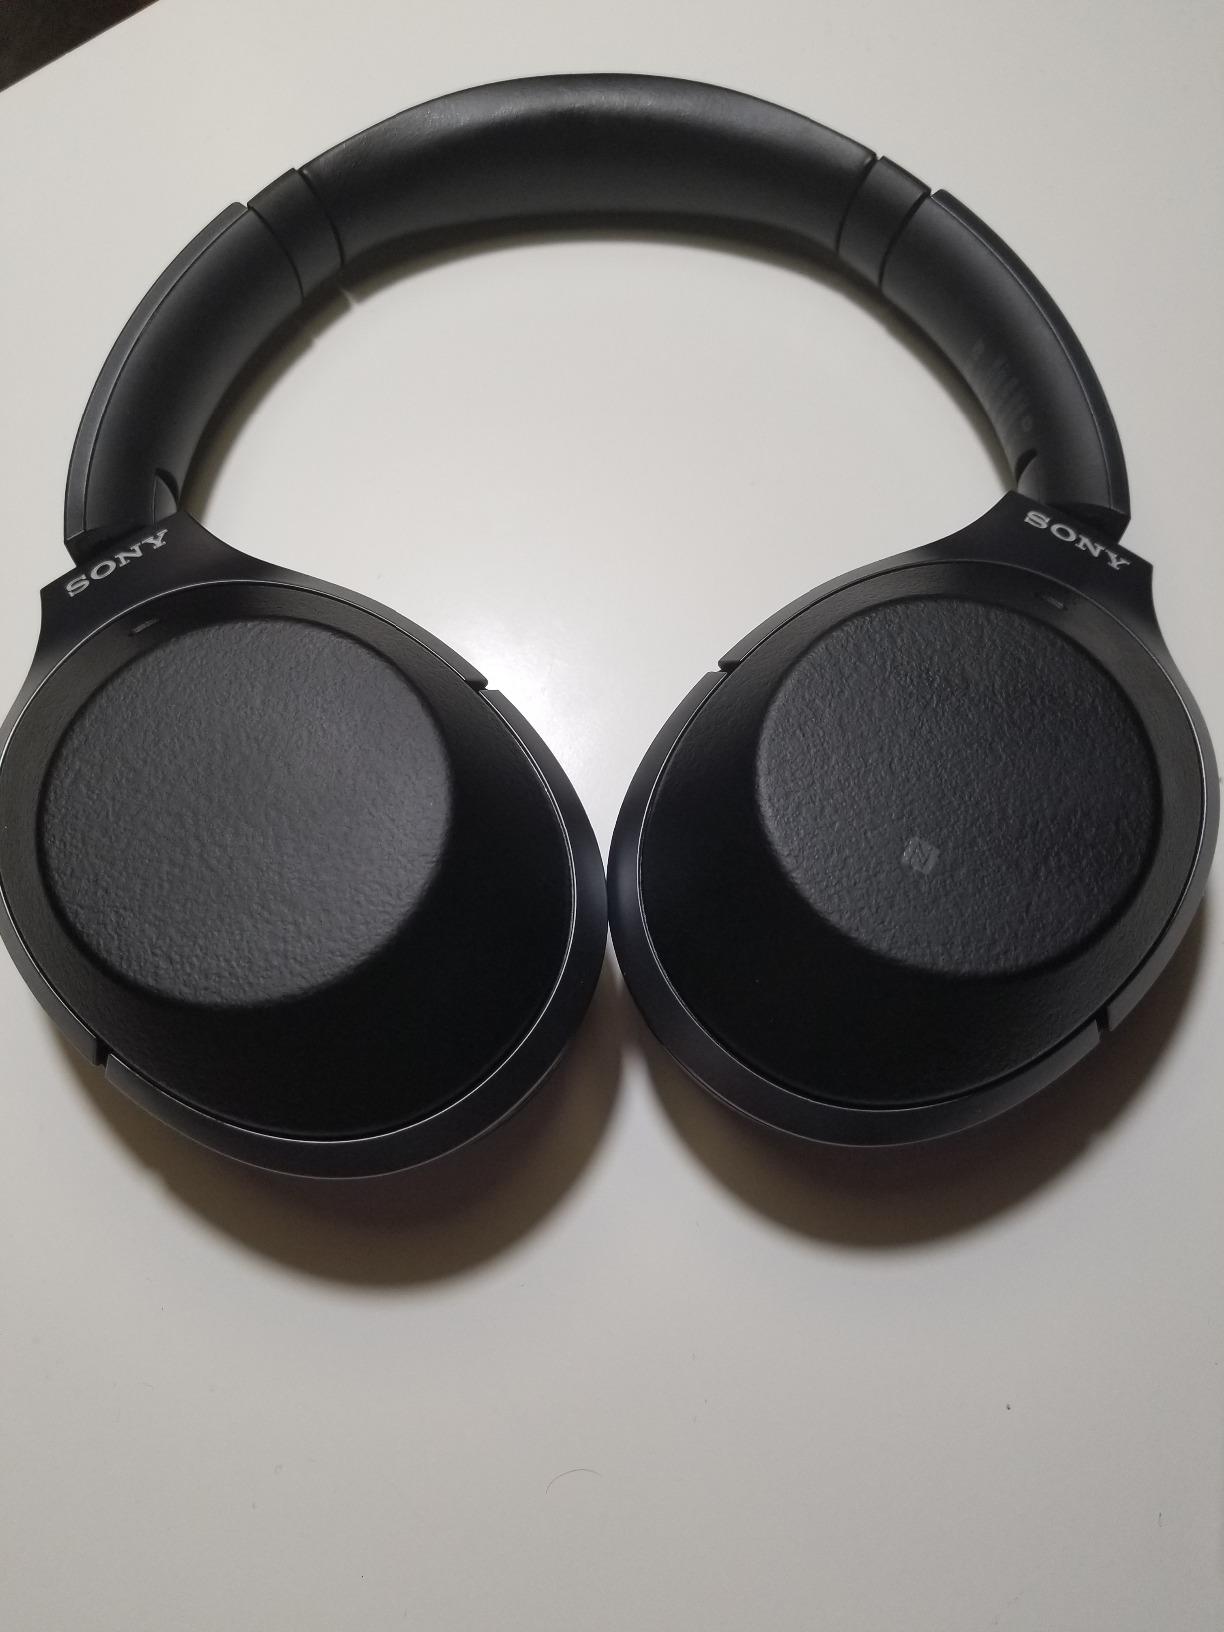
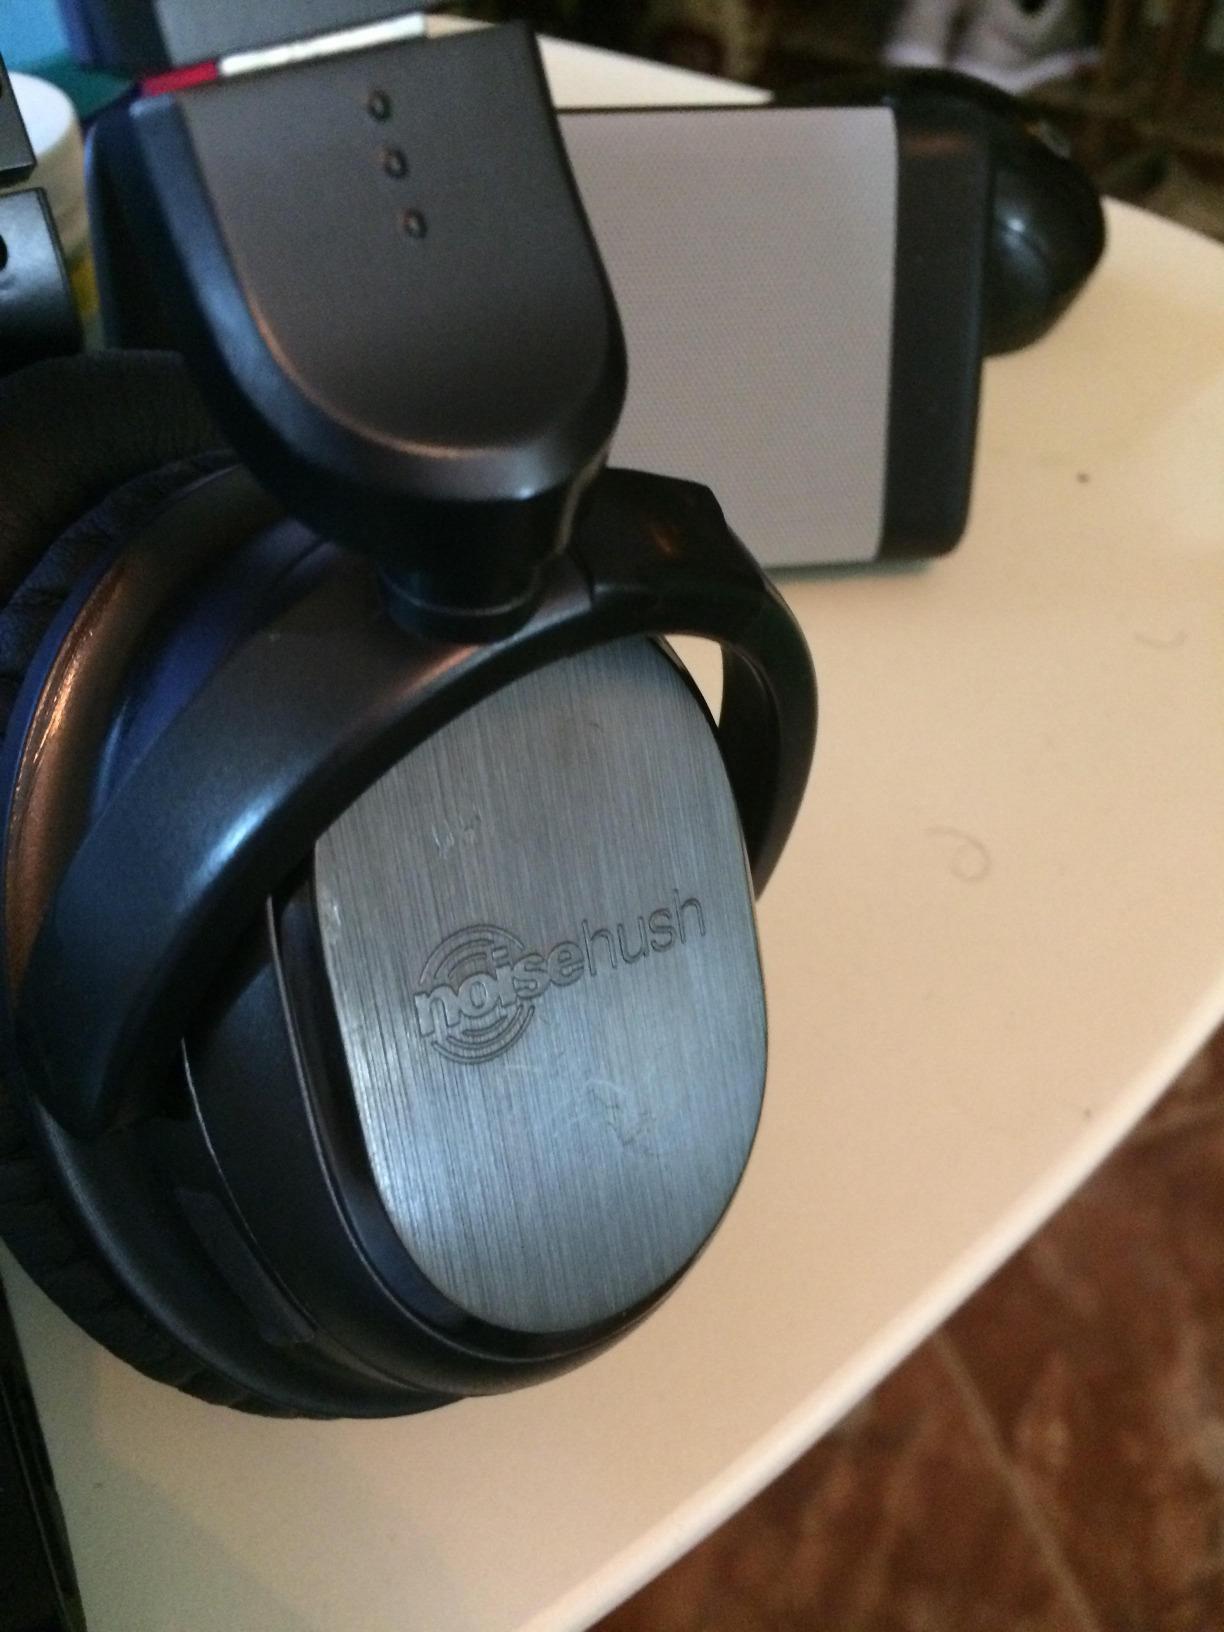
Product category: headphones
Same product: no